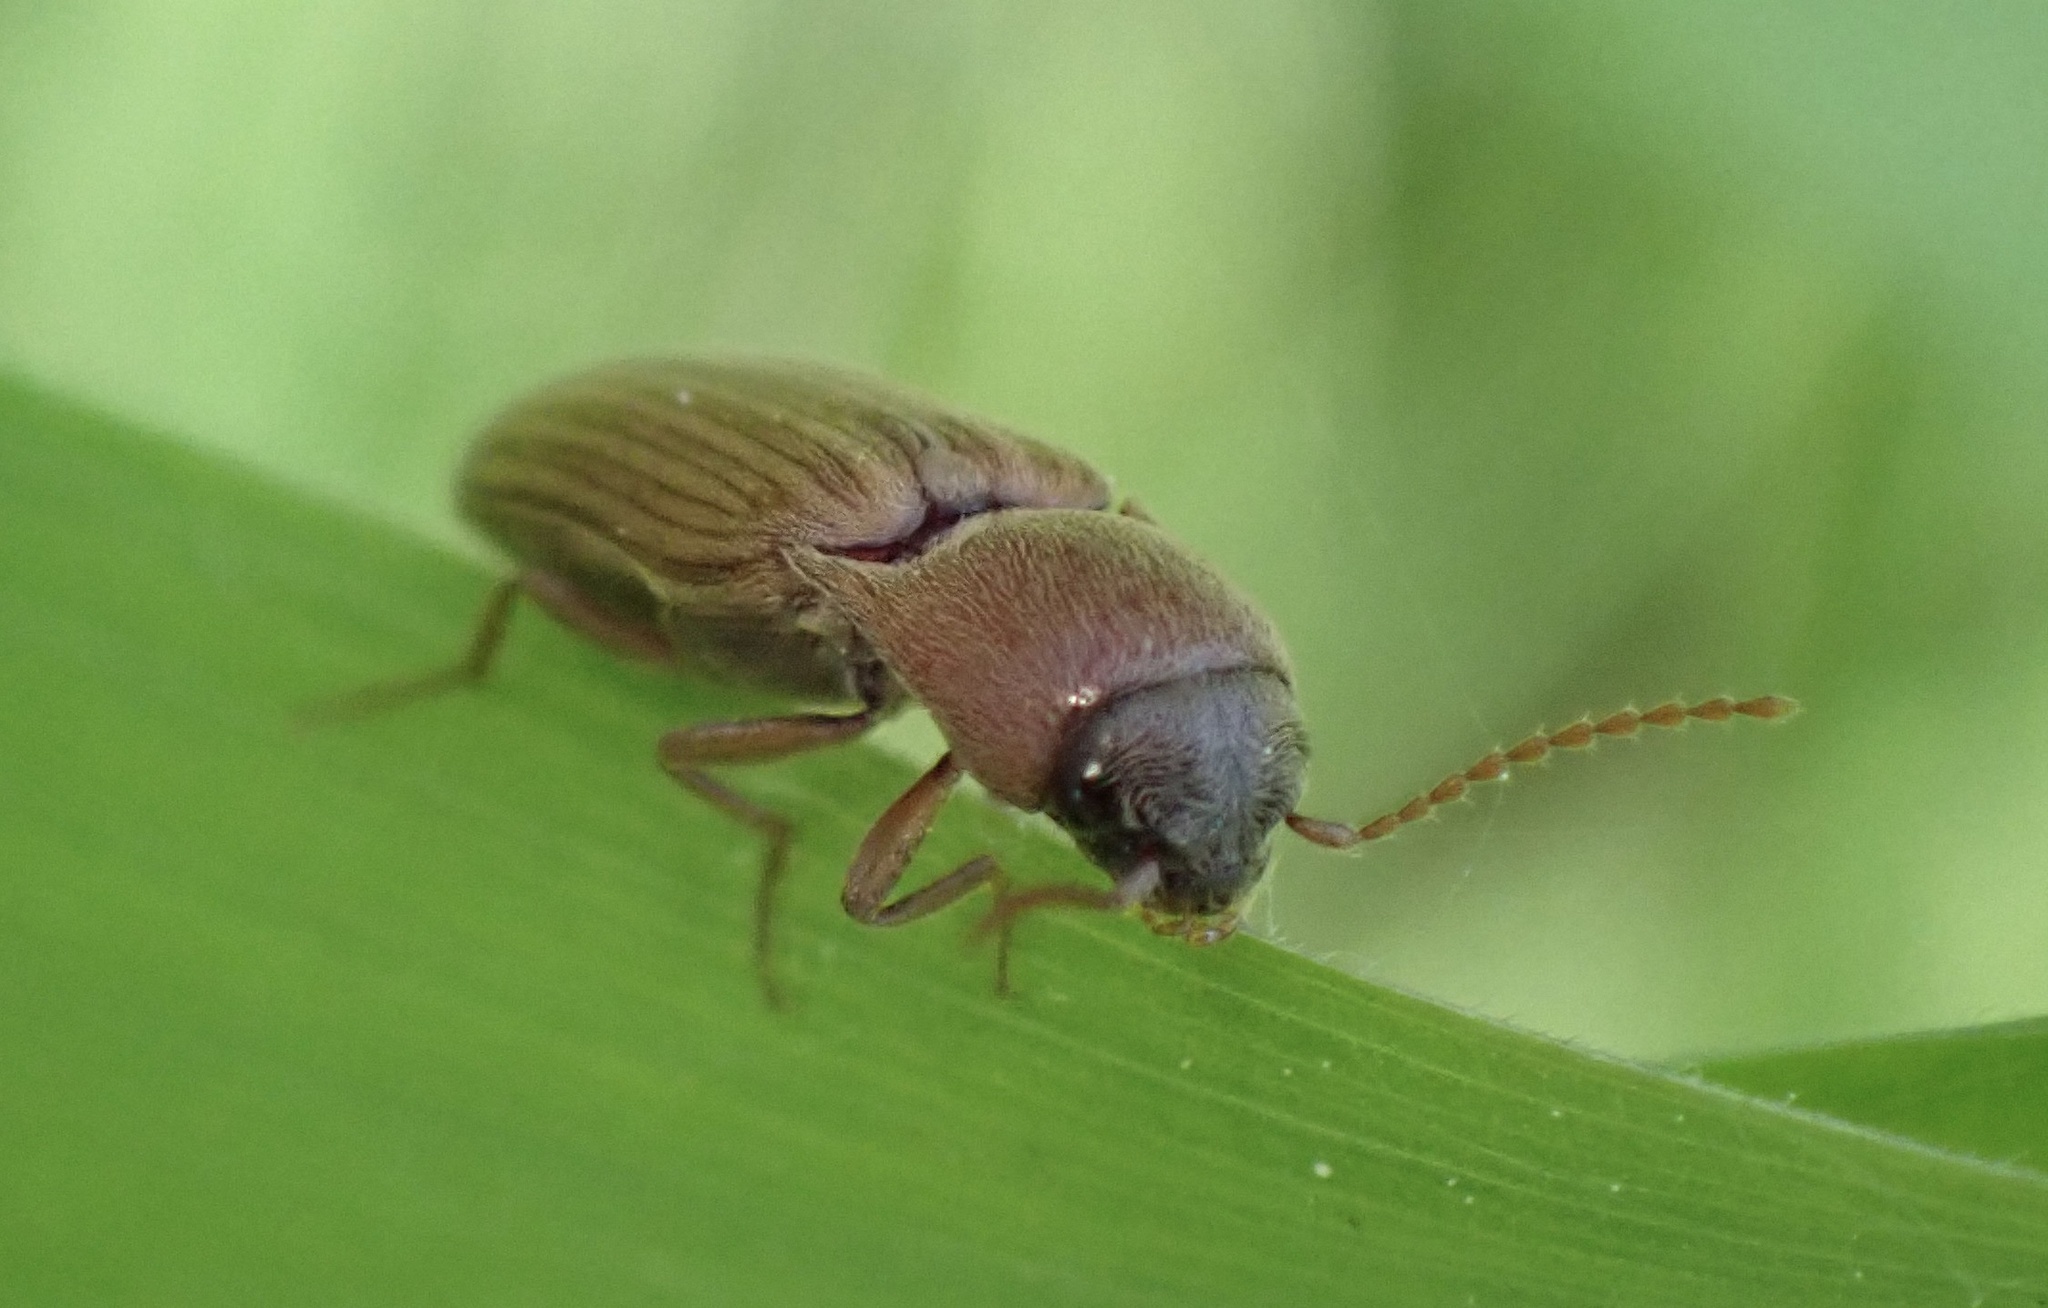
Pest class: clickbeetles_wireworms